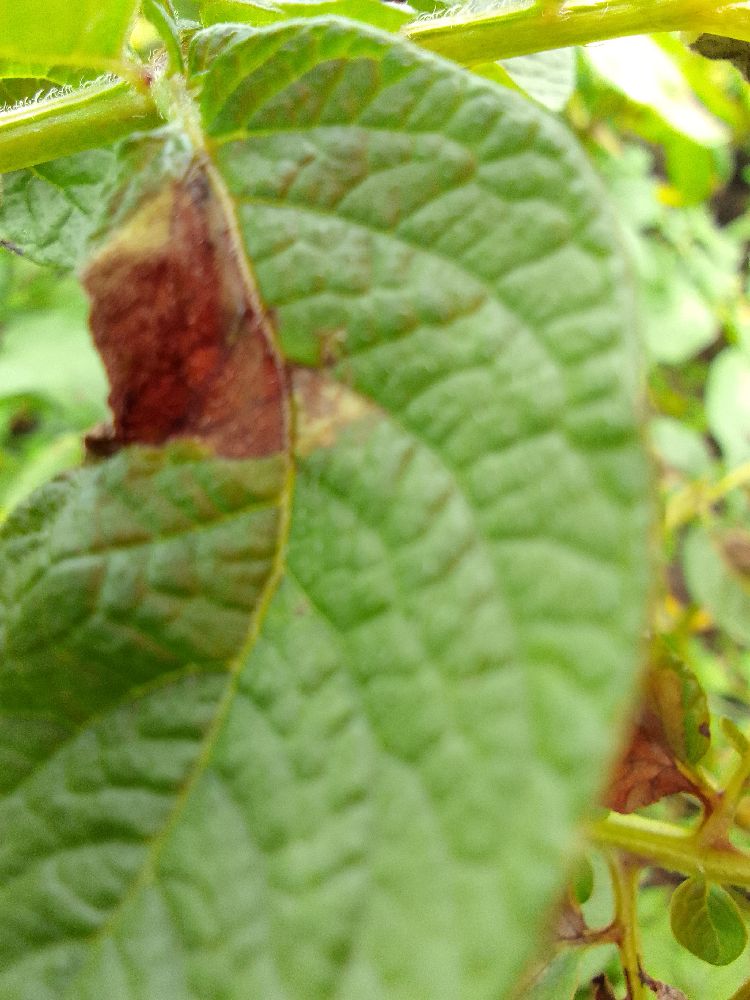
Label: Late blight